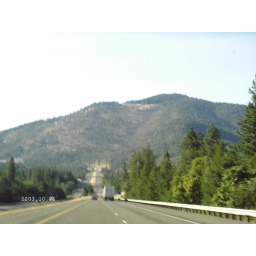
mountain by road